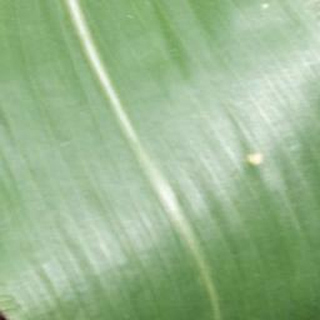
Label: healthy_corn